New Political Centre – Girchi

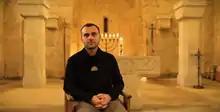
Levan Jgerenaia, the current 'High Priest' of the Church of Biblical Freedom

The origins of Girchi date back to May 2015 when four members of Parliament, Zurab Japaridze, Goga Khachidze, Pavle Kublashvili, and Giorgi Meladze, left the opposition United National Movement party to establish a "new political centre". Japaridze (who until his departure served as the Executive Secretary of UNM) criticized the party for "failing to renew itself", hinting at the continued influence of former President Mikheil Saakashvili in the organization's internal affairs. Japaridze's departure was seen as the first time when the party's high-profile member quit.